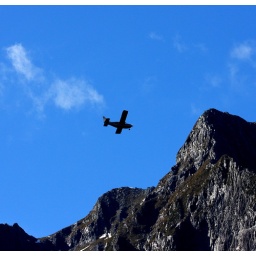
An airplane flew over our tour boat as we cruised down Milford Sound